Friday Evening Parade

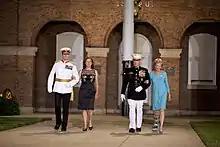
The Commandant of the Corps of Royal Marines and the Commandant of the United States Marine Corps arrive on the parade deck with their spouses prior to a 2014 Friday Evening Parade

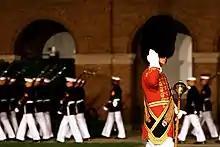
Gunnery Sergeant Duane King of the United States Marine Band salutes during the Friday Evening Parade in June 2018.

Marine Barracks Washington ("8th and I") was constructed in 1801 as the headquarters of the U.S. Marine Corps. Among its original features was a grass parade deck near the site where the residence of the Commandant of the Marine Corps would be constructed five years later.